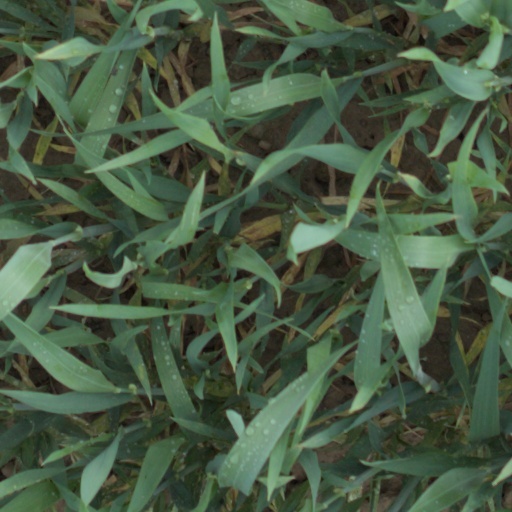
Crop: wheat